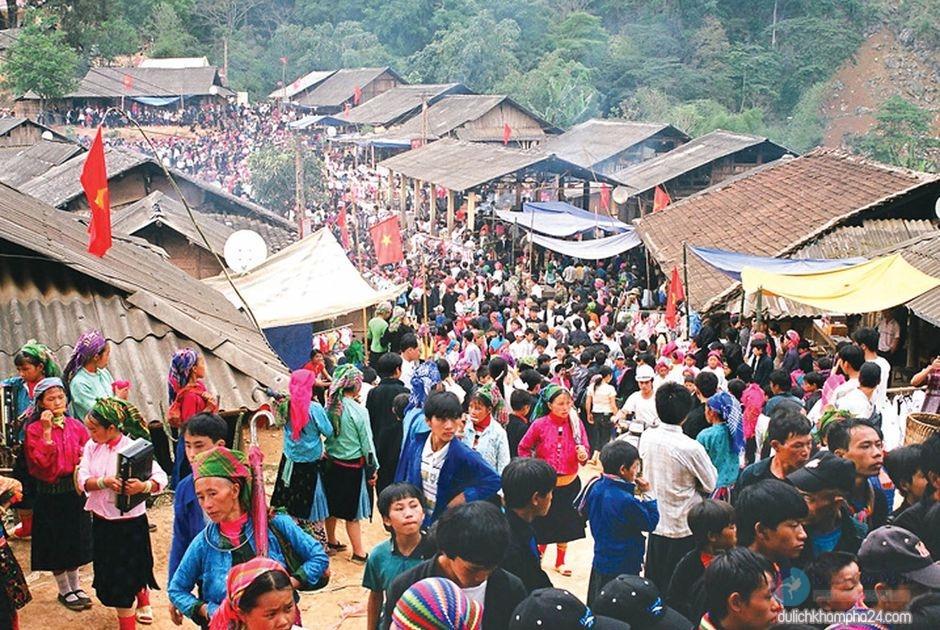
có nhiều người đang xuất hiện ở trong một khu chợ